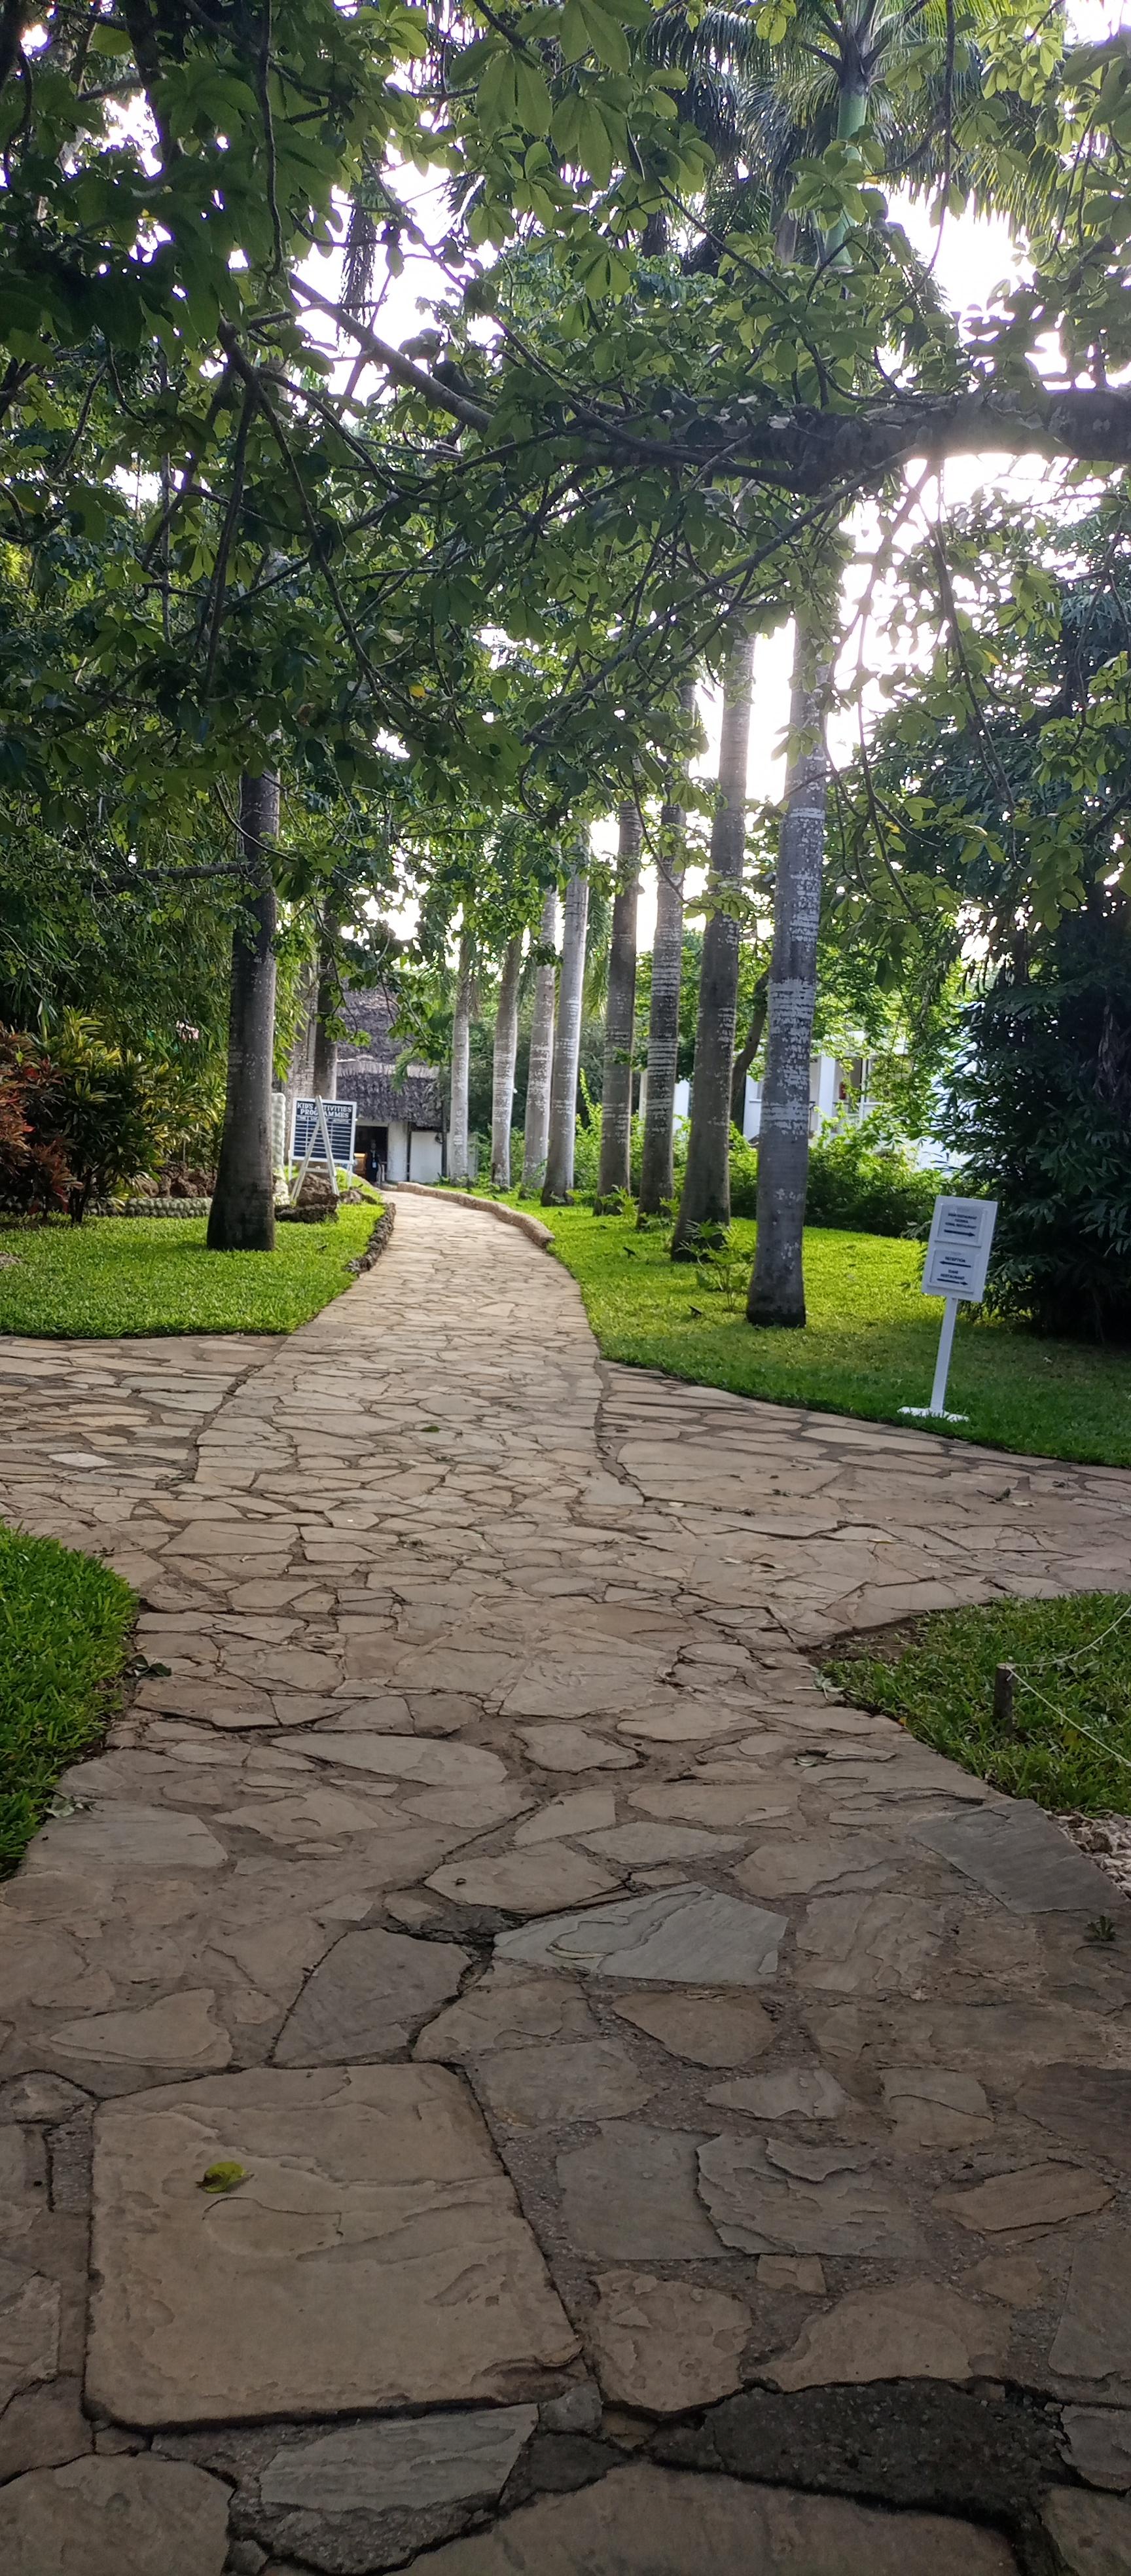
Njia ndefu ya kutembelea ilioko na nyasi iliyokatwa fupi na ya kupendeza upande wa kushoto na kulia, linaongoza moja kwa moja mpaka kwenye kijumba chenye ukuta nyeupe. Upande wa kushoto na kulia wa njia hii kunako miti mirefu ikiwemo ya minazi pamoja na mimea mengine yenye majani mabichi.